Avanti (region)

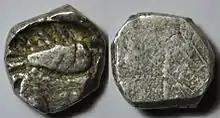
A silver coin of ½ karshapana from the kingdom of Avanti about 400-312 BC. Obv: Fish. Rev: empty. Dimensions: 10 x 9.32 mm. Weight: 1.7 g.

According to the Puranic accounts, the Haihayas were the earliest rulers of Avanti, who captured the region from the Nagas. Initially, they ruled from Mahishmati. Some accounts place Ujjayini as the capital of Avanti. Later, the whole janapada was divided into two parts with the capitals at Mahishmati and Ujjayini. The Haihayas were a confederation of five clans, the Vitihotras, the Bhojas, the Avantis, the Tundikeras and the Sharyatas. Later, the Haihayas were better known by their dominant clan - the Vitihotras. Ripunjaya, the last Vitihotra ruler of Ujjayini was overthrown by his "amatya" (minister) Pulika, who placed his son, Pradyota on the throne.